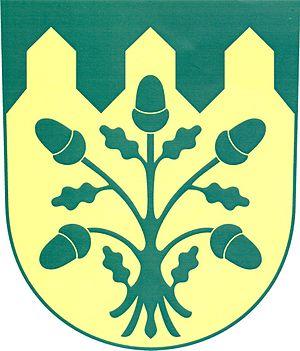
Mikulčice est une commune du district de Hodonín, dans la région de Moravie-du-Sud, en Tchéquie. Sa population s'élevait à 1 968 habitants en 2017.